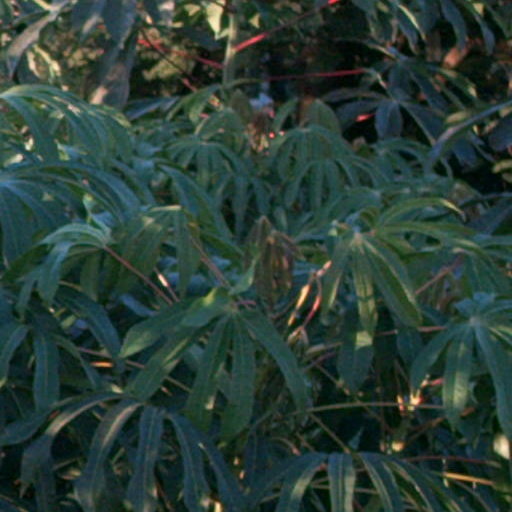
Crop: cassava